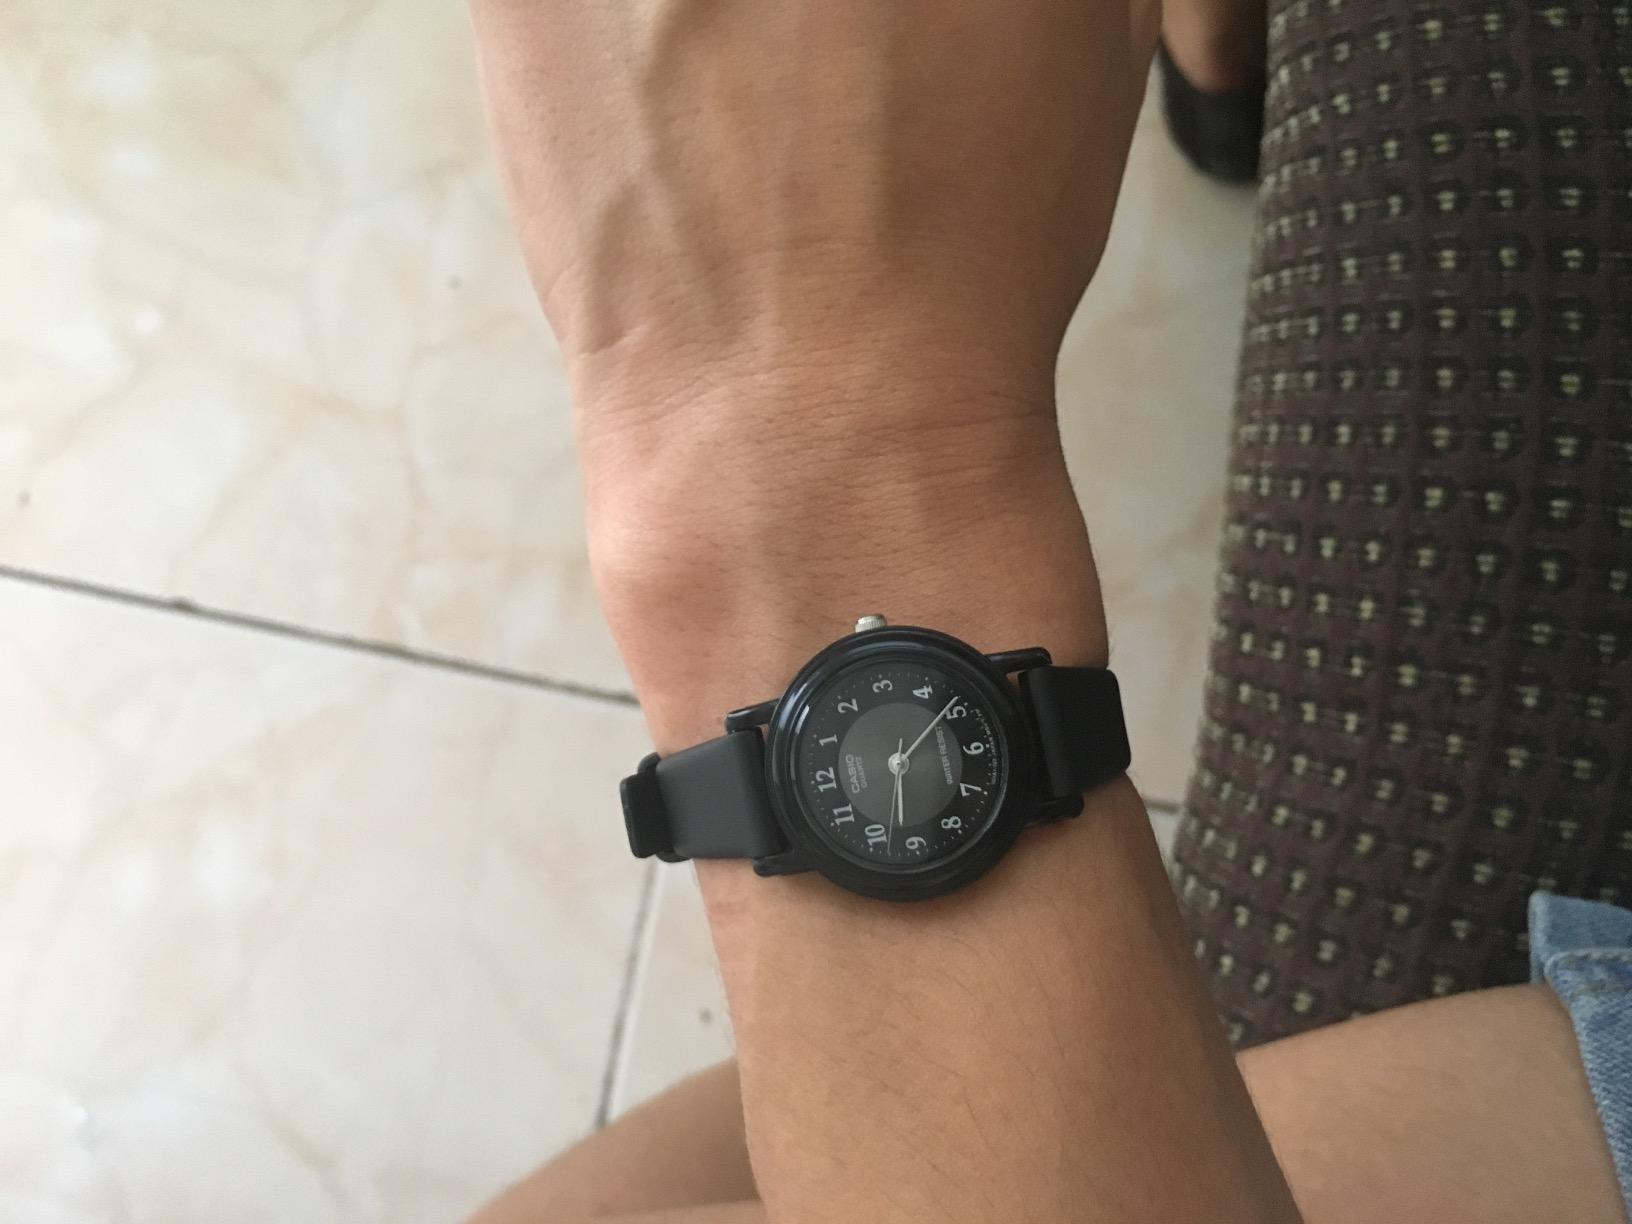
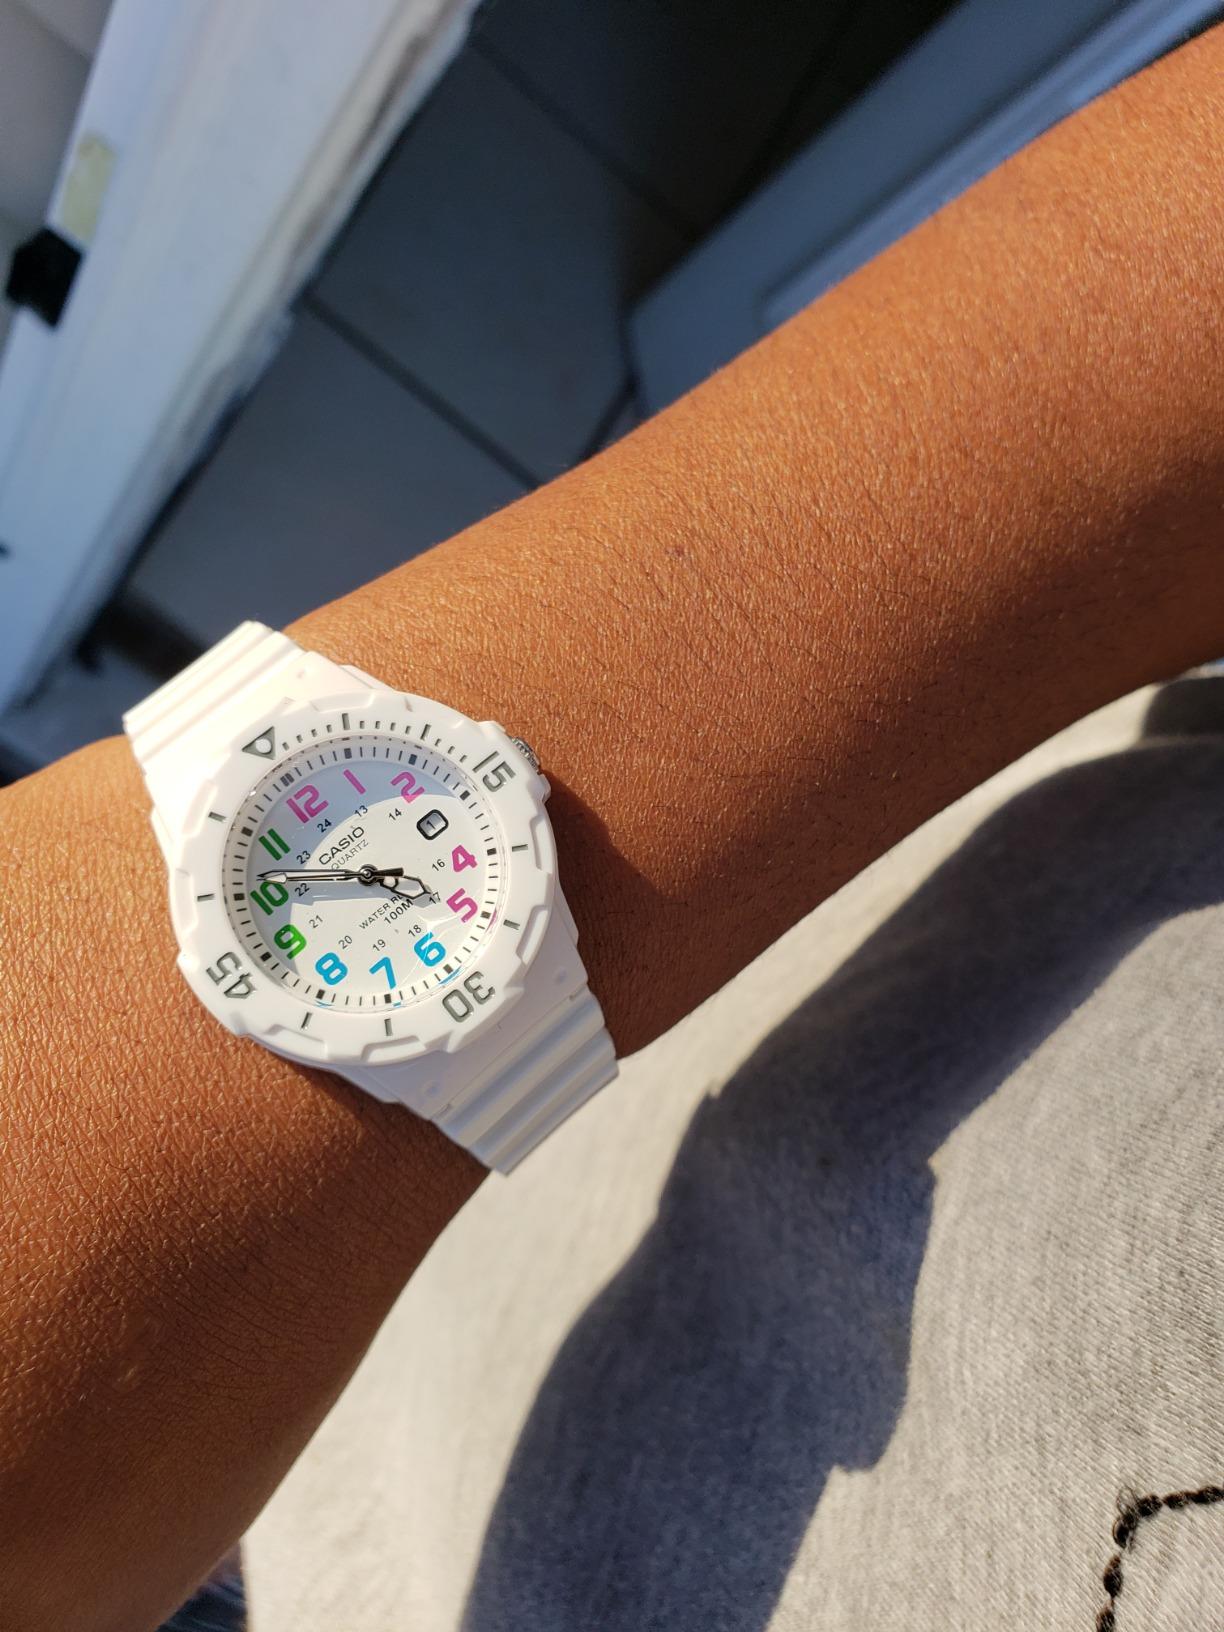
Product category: accessories_watch
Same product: no